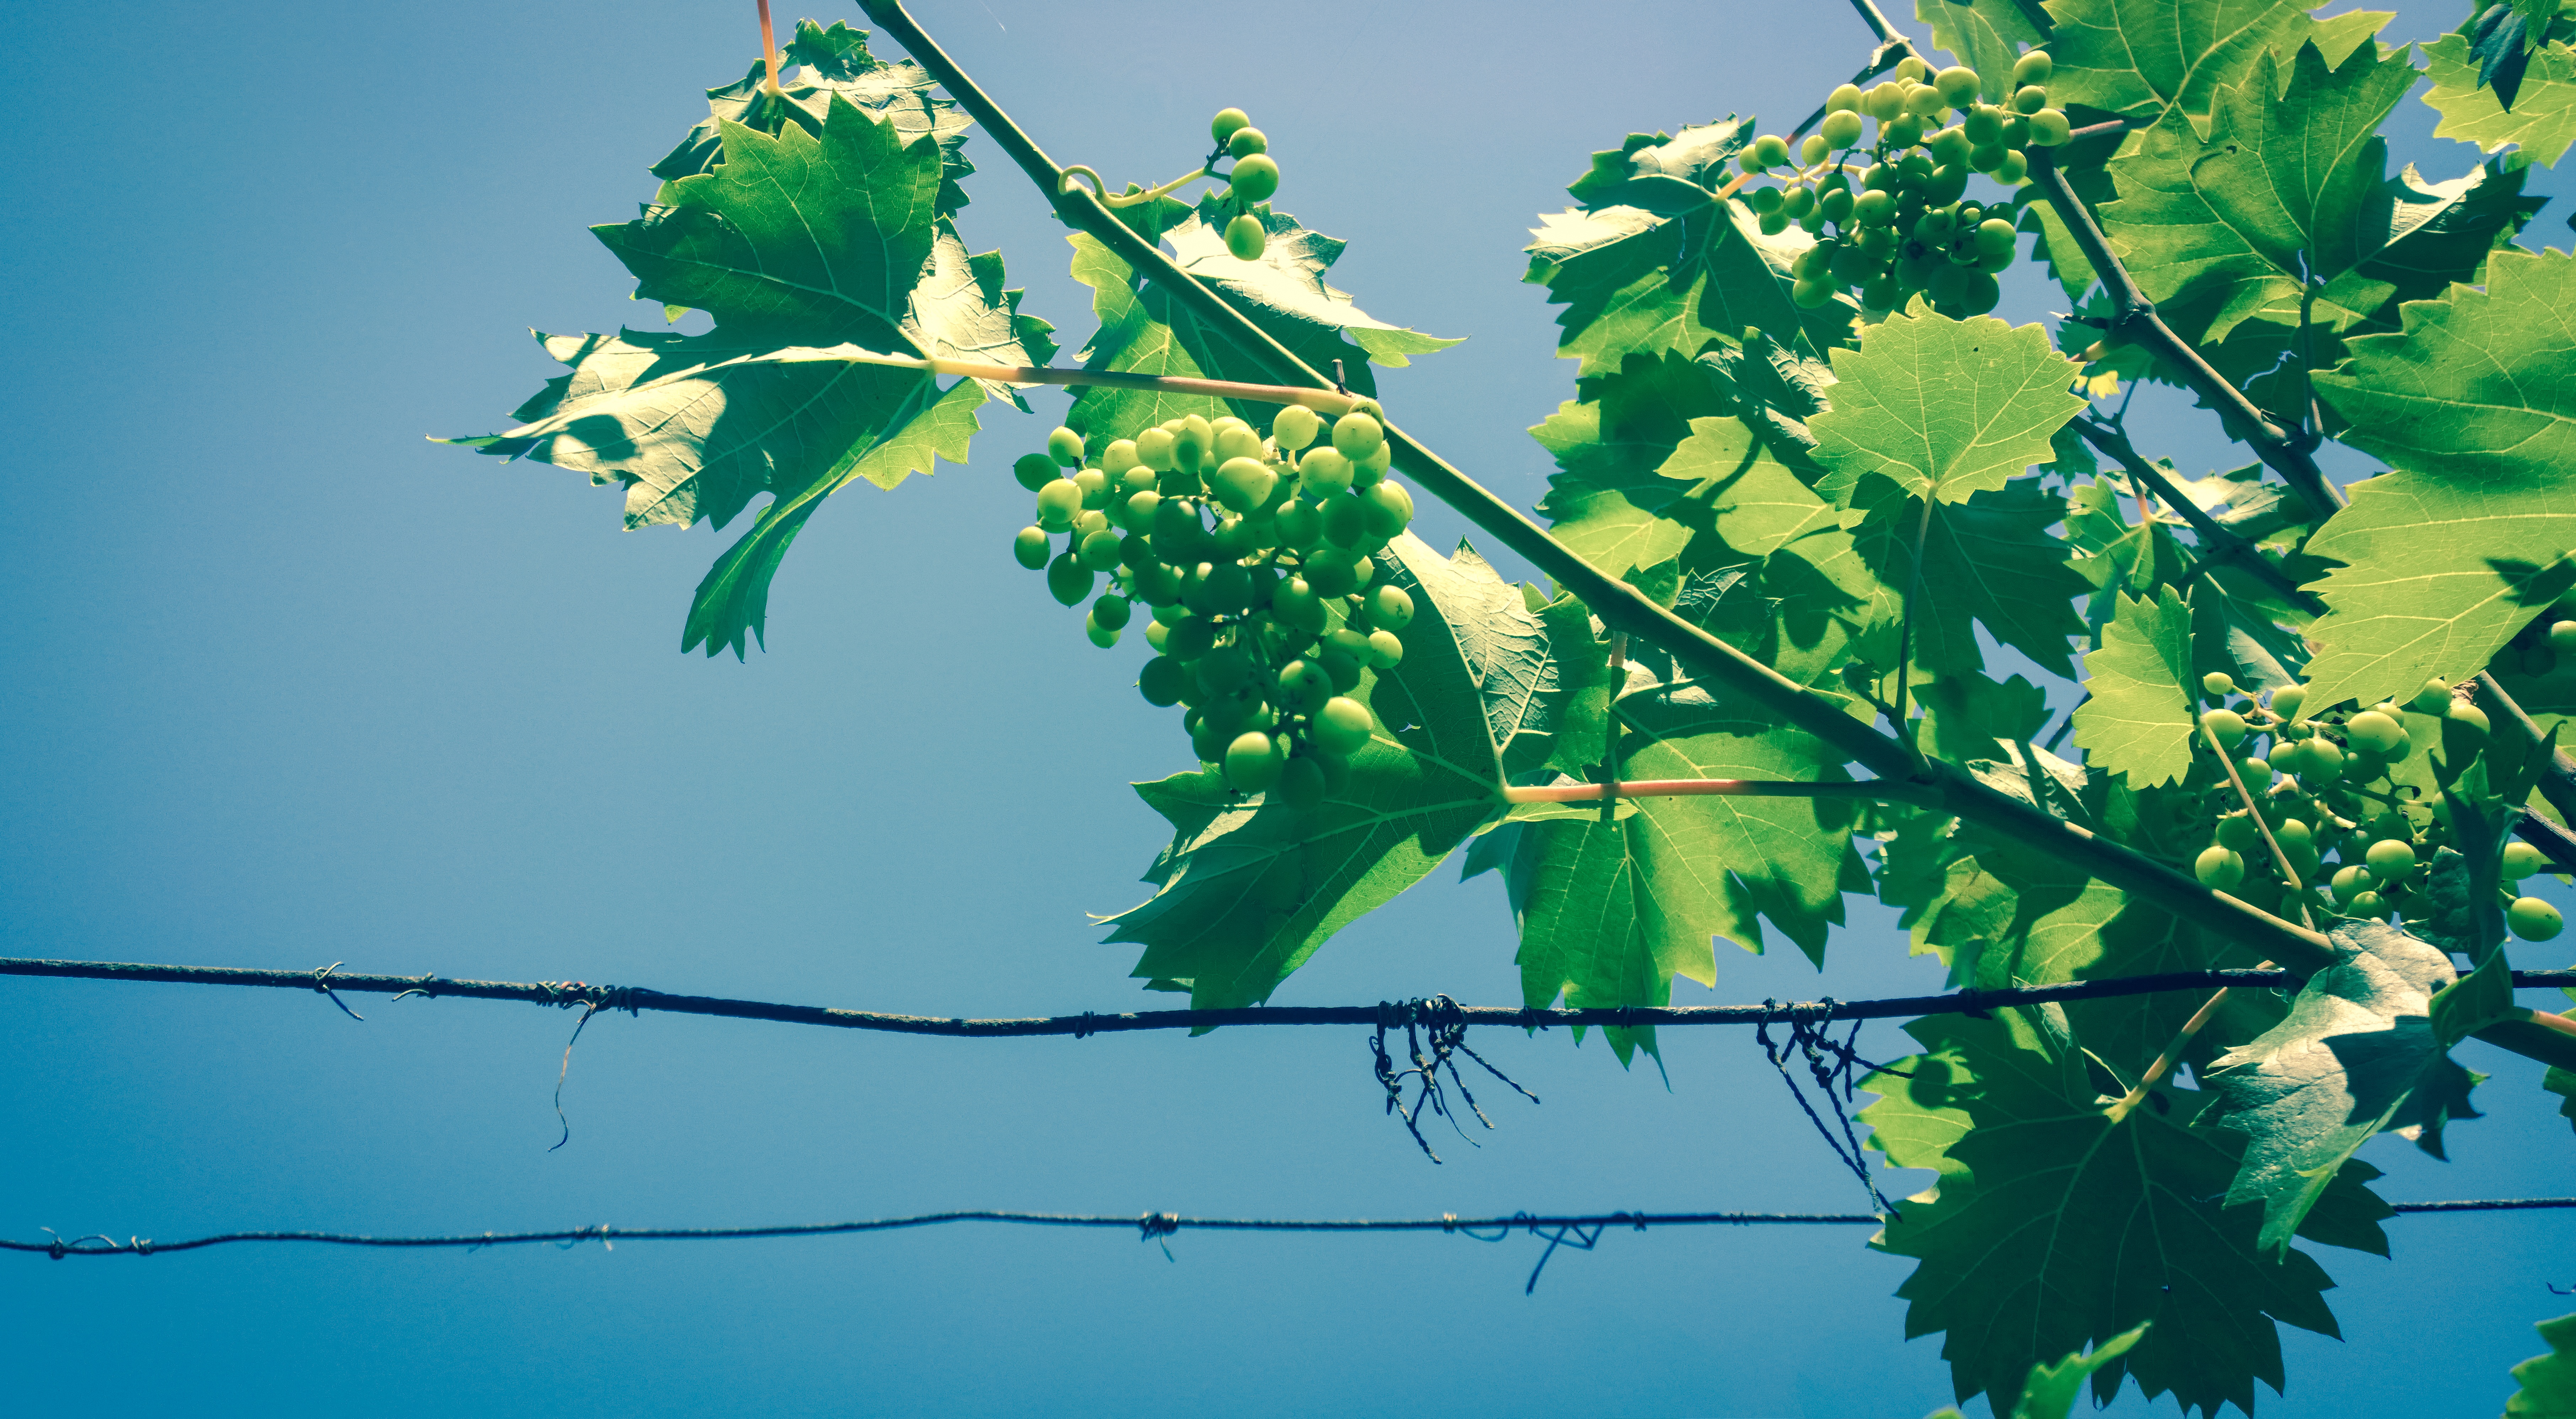
tree, branch, plant, vineyard, wine, sunlight, leaf, flower, summer, green, produce, birch, agriculture, grapevine, grapes, winery, flowering plant, maidenhair tree, plant stem, woody plant, land plant